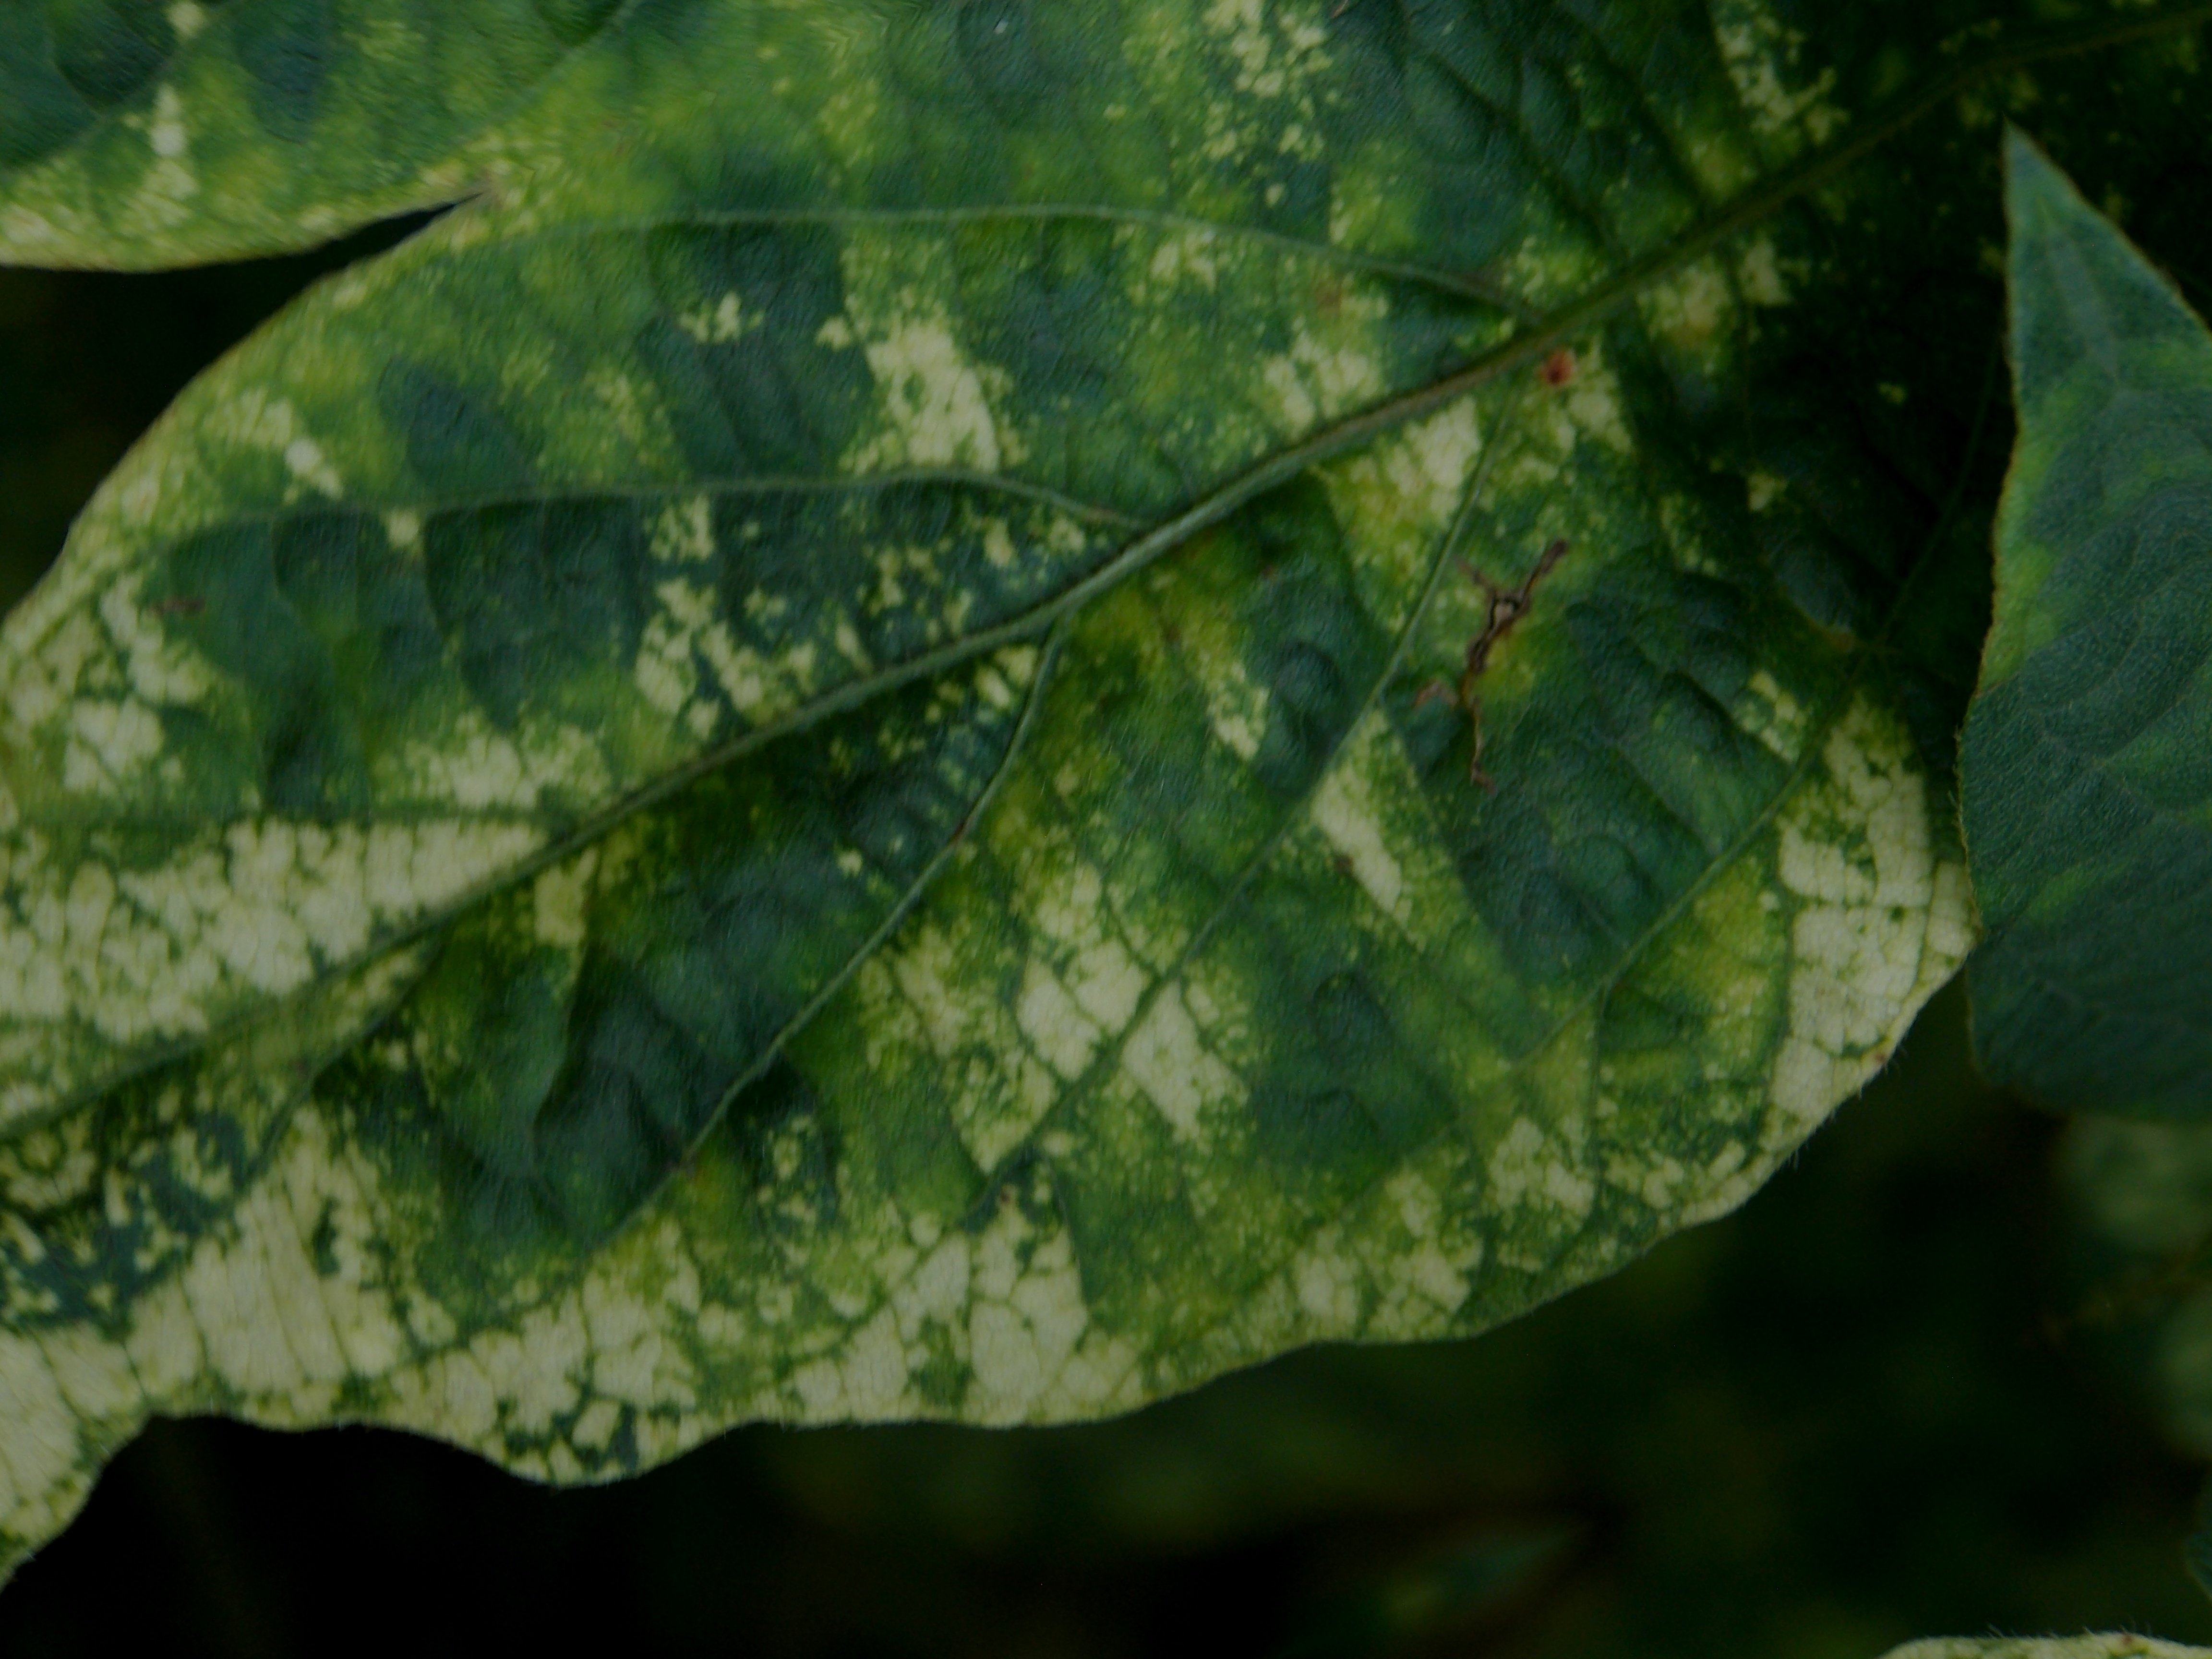
Label: Disease